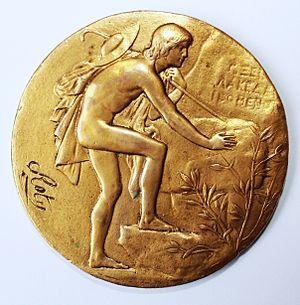
Médaille (70mm) du premier grand Prix de Rome en 1875 par le graveur Oscar Roty. Un berger cherchant à lire une inscription sur un rocher du passage des Thermopyles.
Louis Oscar Roty est un sculpteur et médailleur français, né à Paris le 11 juin 1846 et mort dans la même ville le 23 mars 1911.